Teodor Murășanu

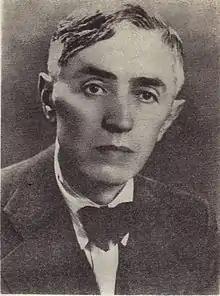

Teodor Murăşanu (19 July 1891 in Câmpia Turzii – 2 September 1966) was a writer and teacher in Turda, Romania in the first half of the 20th century.